Pune Via Bihar

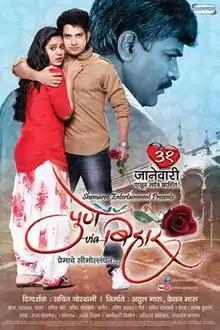
Theatrical release poster

Pune Via Bihar (Marathi: पुणे व्हाया बिहार) is a 2014 Indian Marathi-language film directed by Sachin Goswami and produced by Atul Maru and Ketan Maru.